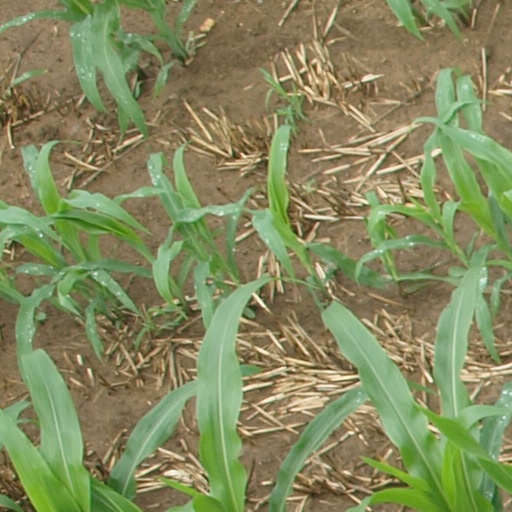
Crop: maize; corn